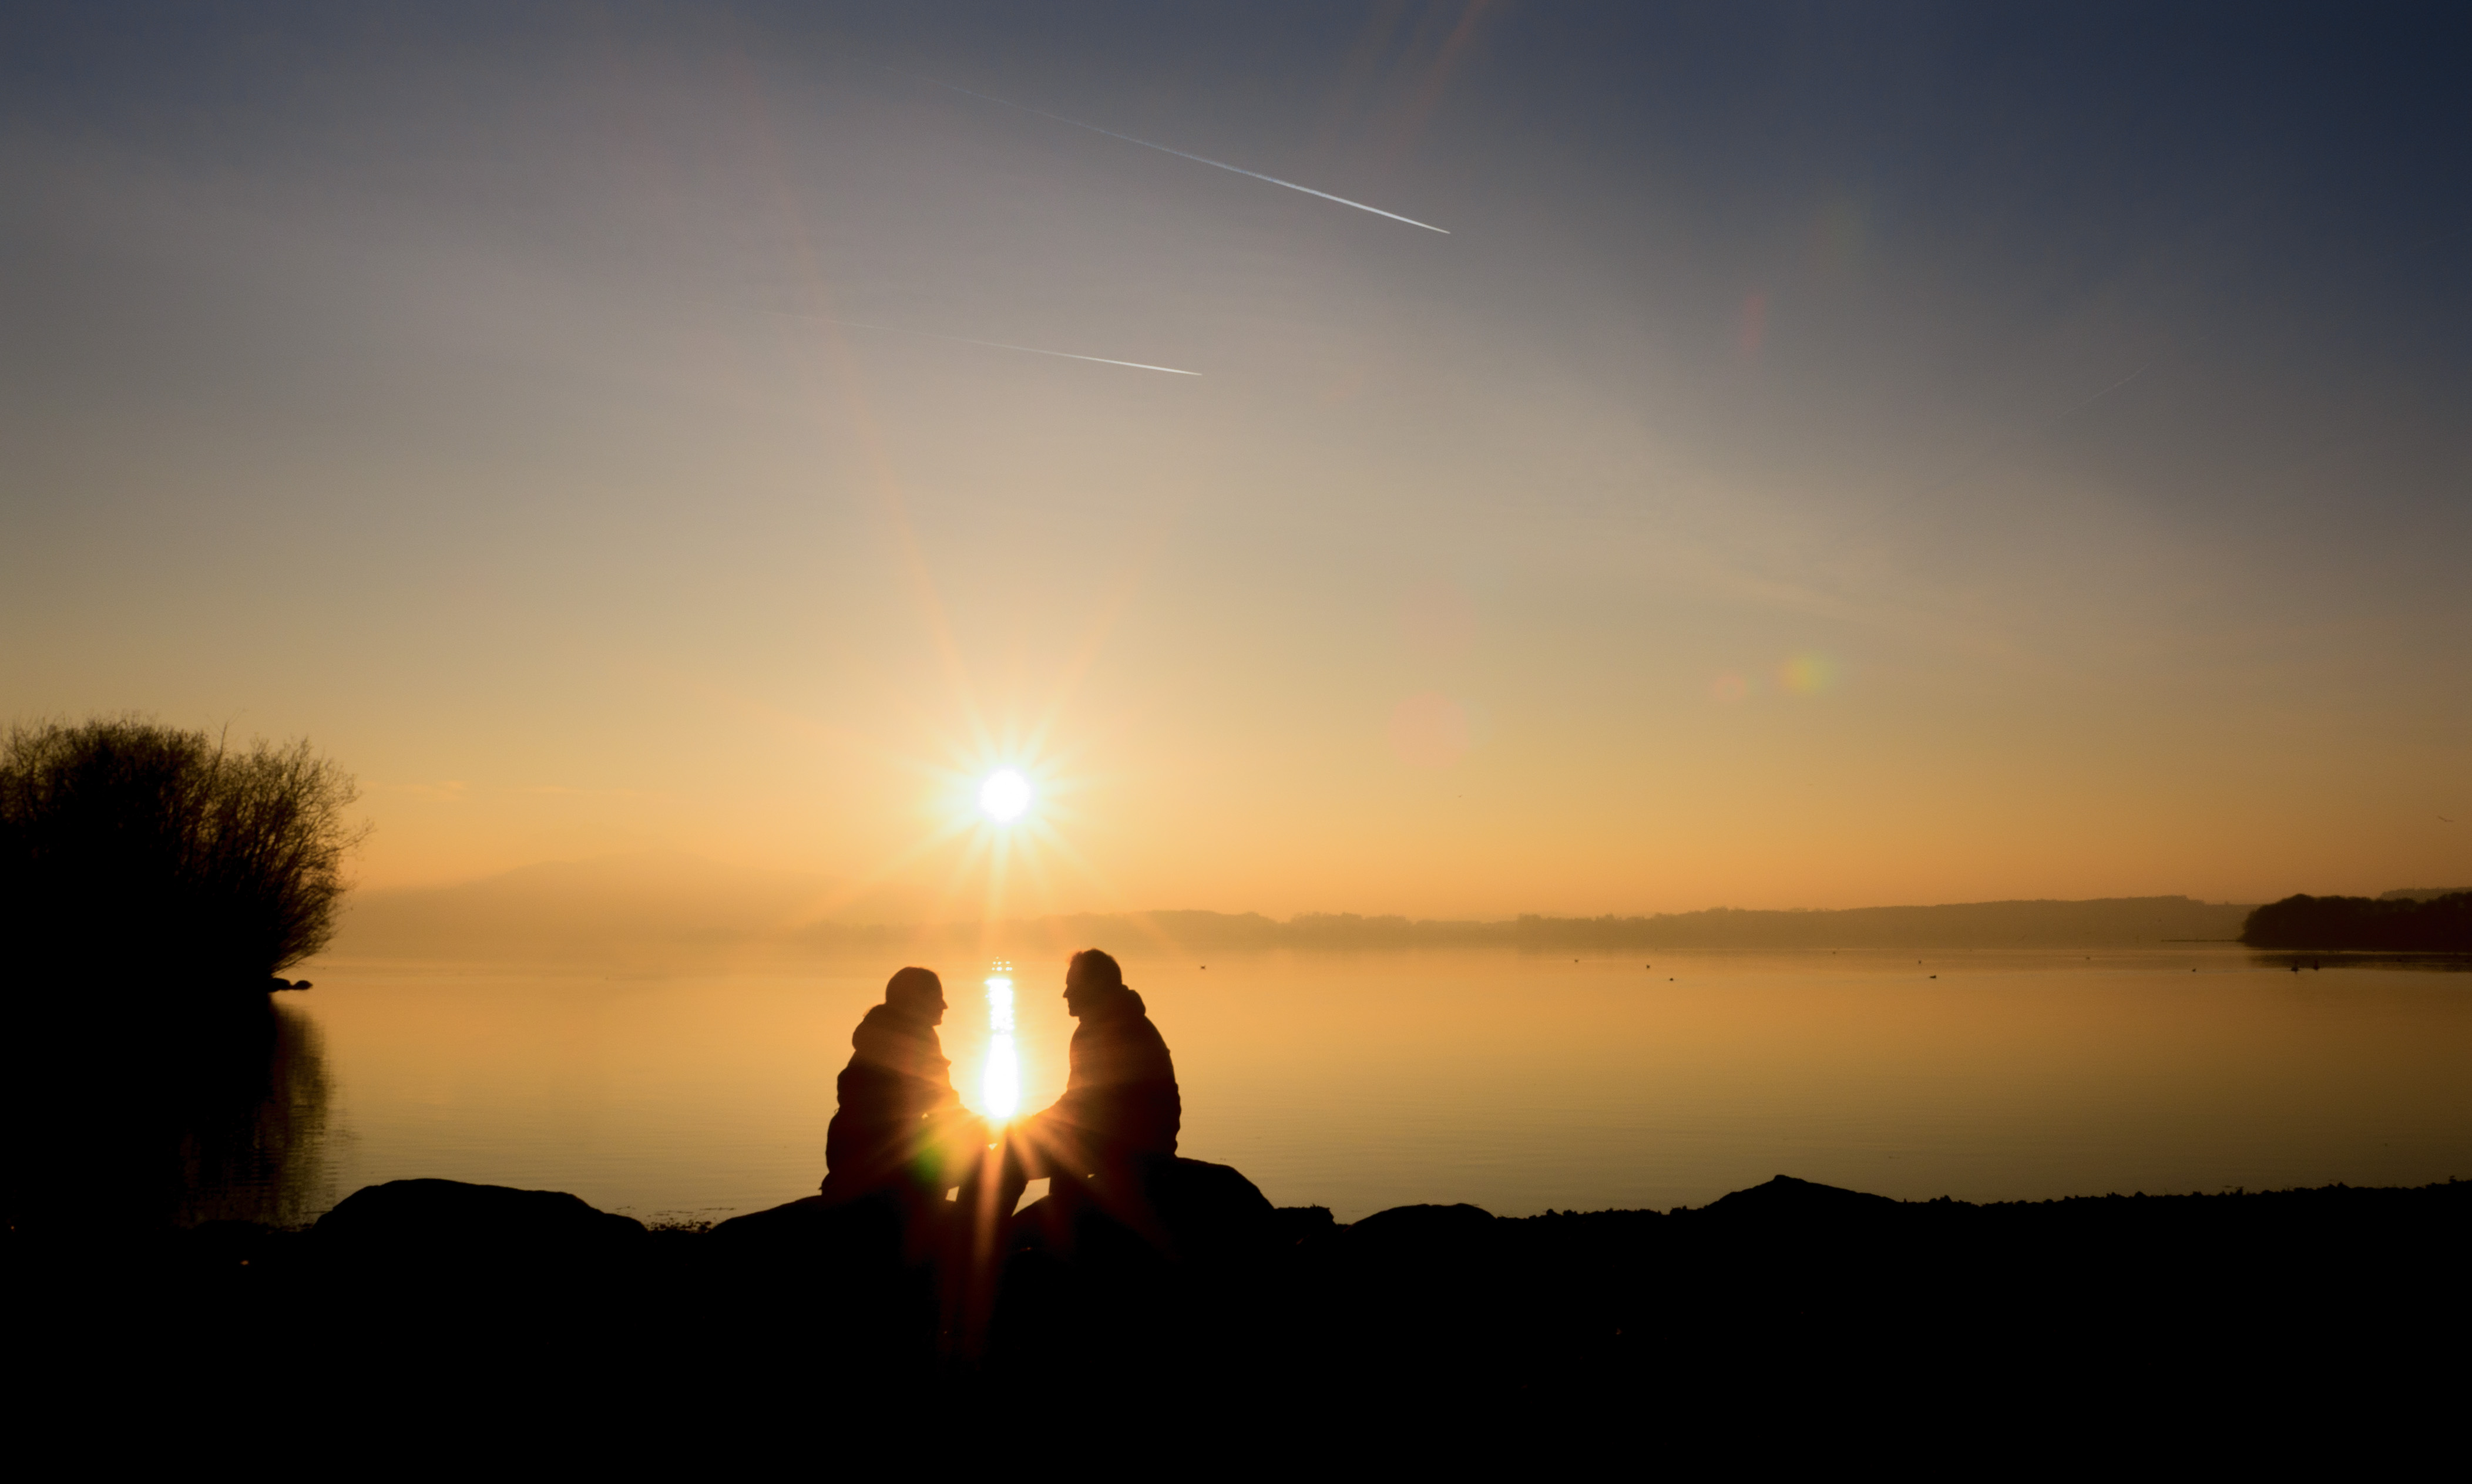
sea, horizon, light, people, sky, sun, sunrise, sunset, sunlight, morning, lake, dawn, atmosphere, dusk, love, evening, color, romantic, two, olympus, switzerland, zug, zugersee, afterglow, astronomical object, atmospheric phenomenon